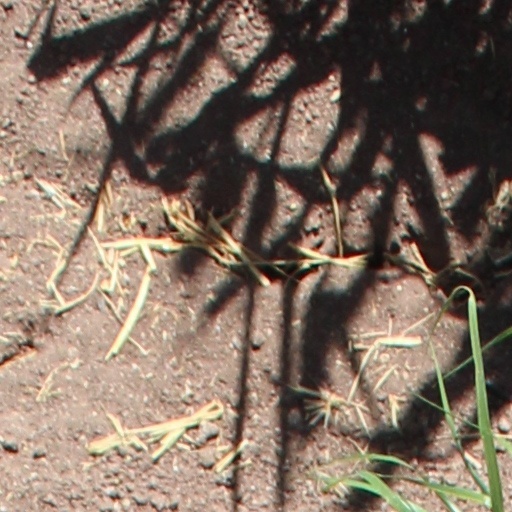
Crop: wheat